Nicola Scott

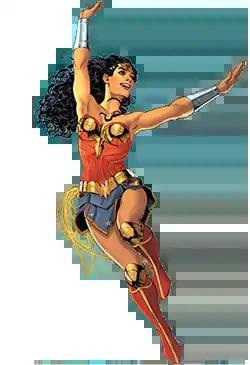
Scott's Wonder Woman from "Wonder Woman: Year One" (2016)

After a brief acting career, Scott decided in 2001 to become a comic book artist. She made her debut in the comics industry by painting covers for a series titled "The Watch" published in Australia by Phosphorescent Comics. In 2002, she traveled to San Diego Comic-Con to begin making contacts in the U.S. comics industry. In 2003, she obtained work from Top Cow Comics which in turn led to her being hired by DC Comics. Her first work in the U.S. market appeared in "" #26 (October 2004) published by Dark Horse Comics. In December 2005, "Wizard" magazine featured Scott as a "Talent to Watch". At DC, she collaborated with writer Gail Simone on "Birds of Prey" and "Secret Six". In 2010, she drew the Wonder Woman tie-in to "Blackest Night". In July 2010, Scott was announced as the artist of the "Teen Titans" starting with issue #88 and she drew the series until the end of its run with issue #100 (October 2011). Scott penciled "Superman" vol. 3 issues #3, 5, and 6. In January 2012, DC announced Scott and writer James Robinson as the creative team of "Earth 2", a new series focusing on the Justice Society of America. Scott's work on that series has been described as her "mainstream breakthrough". She drew the creator-owned series, "Black Magick", which was written by Greg Rucka and published by Image Comics. She and Rucka launched a new "Wonder Woman" series for DC Comics in June 2016. Scott draws the even-numbered issues and Liam Sharp draws the odd-numbered issues. Scott left the "Wonder Woman" series as of issue #14 and returned to drawing "Black Magick".